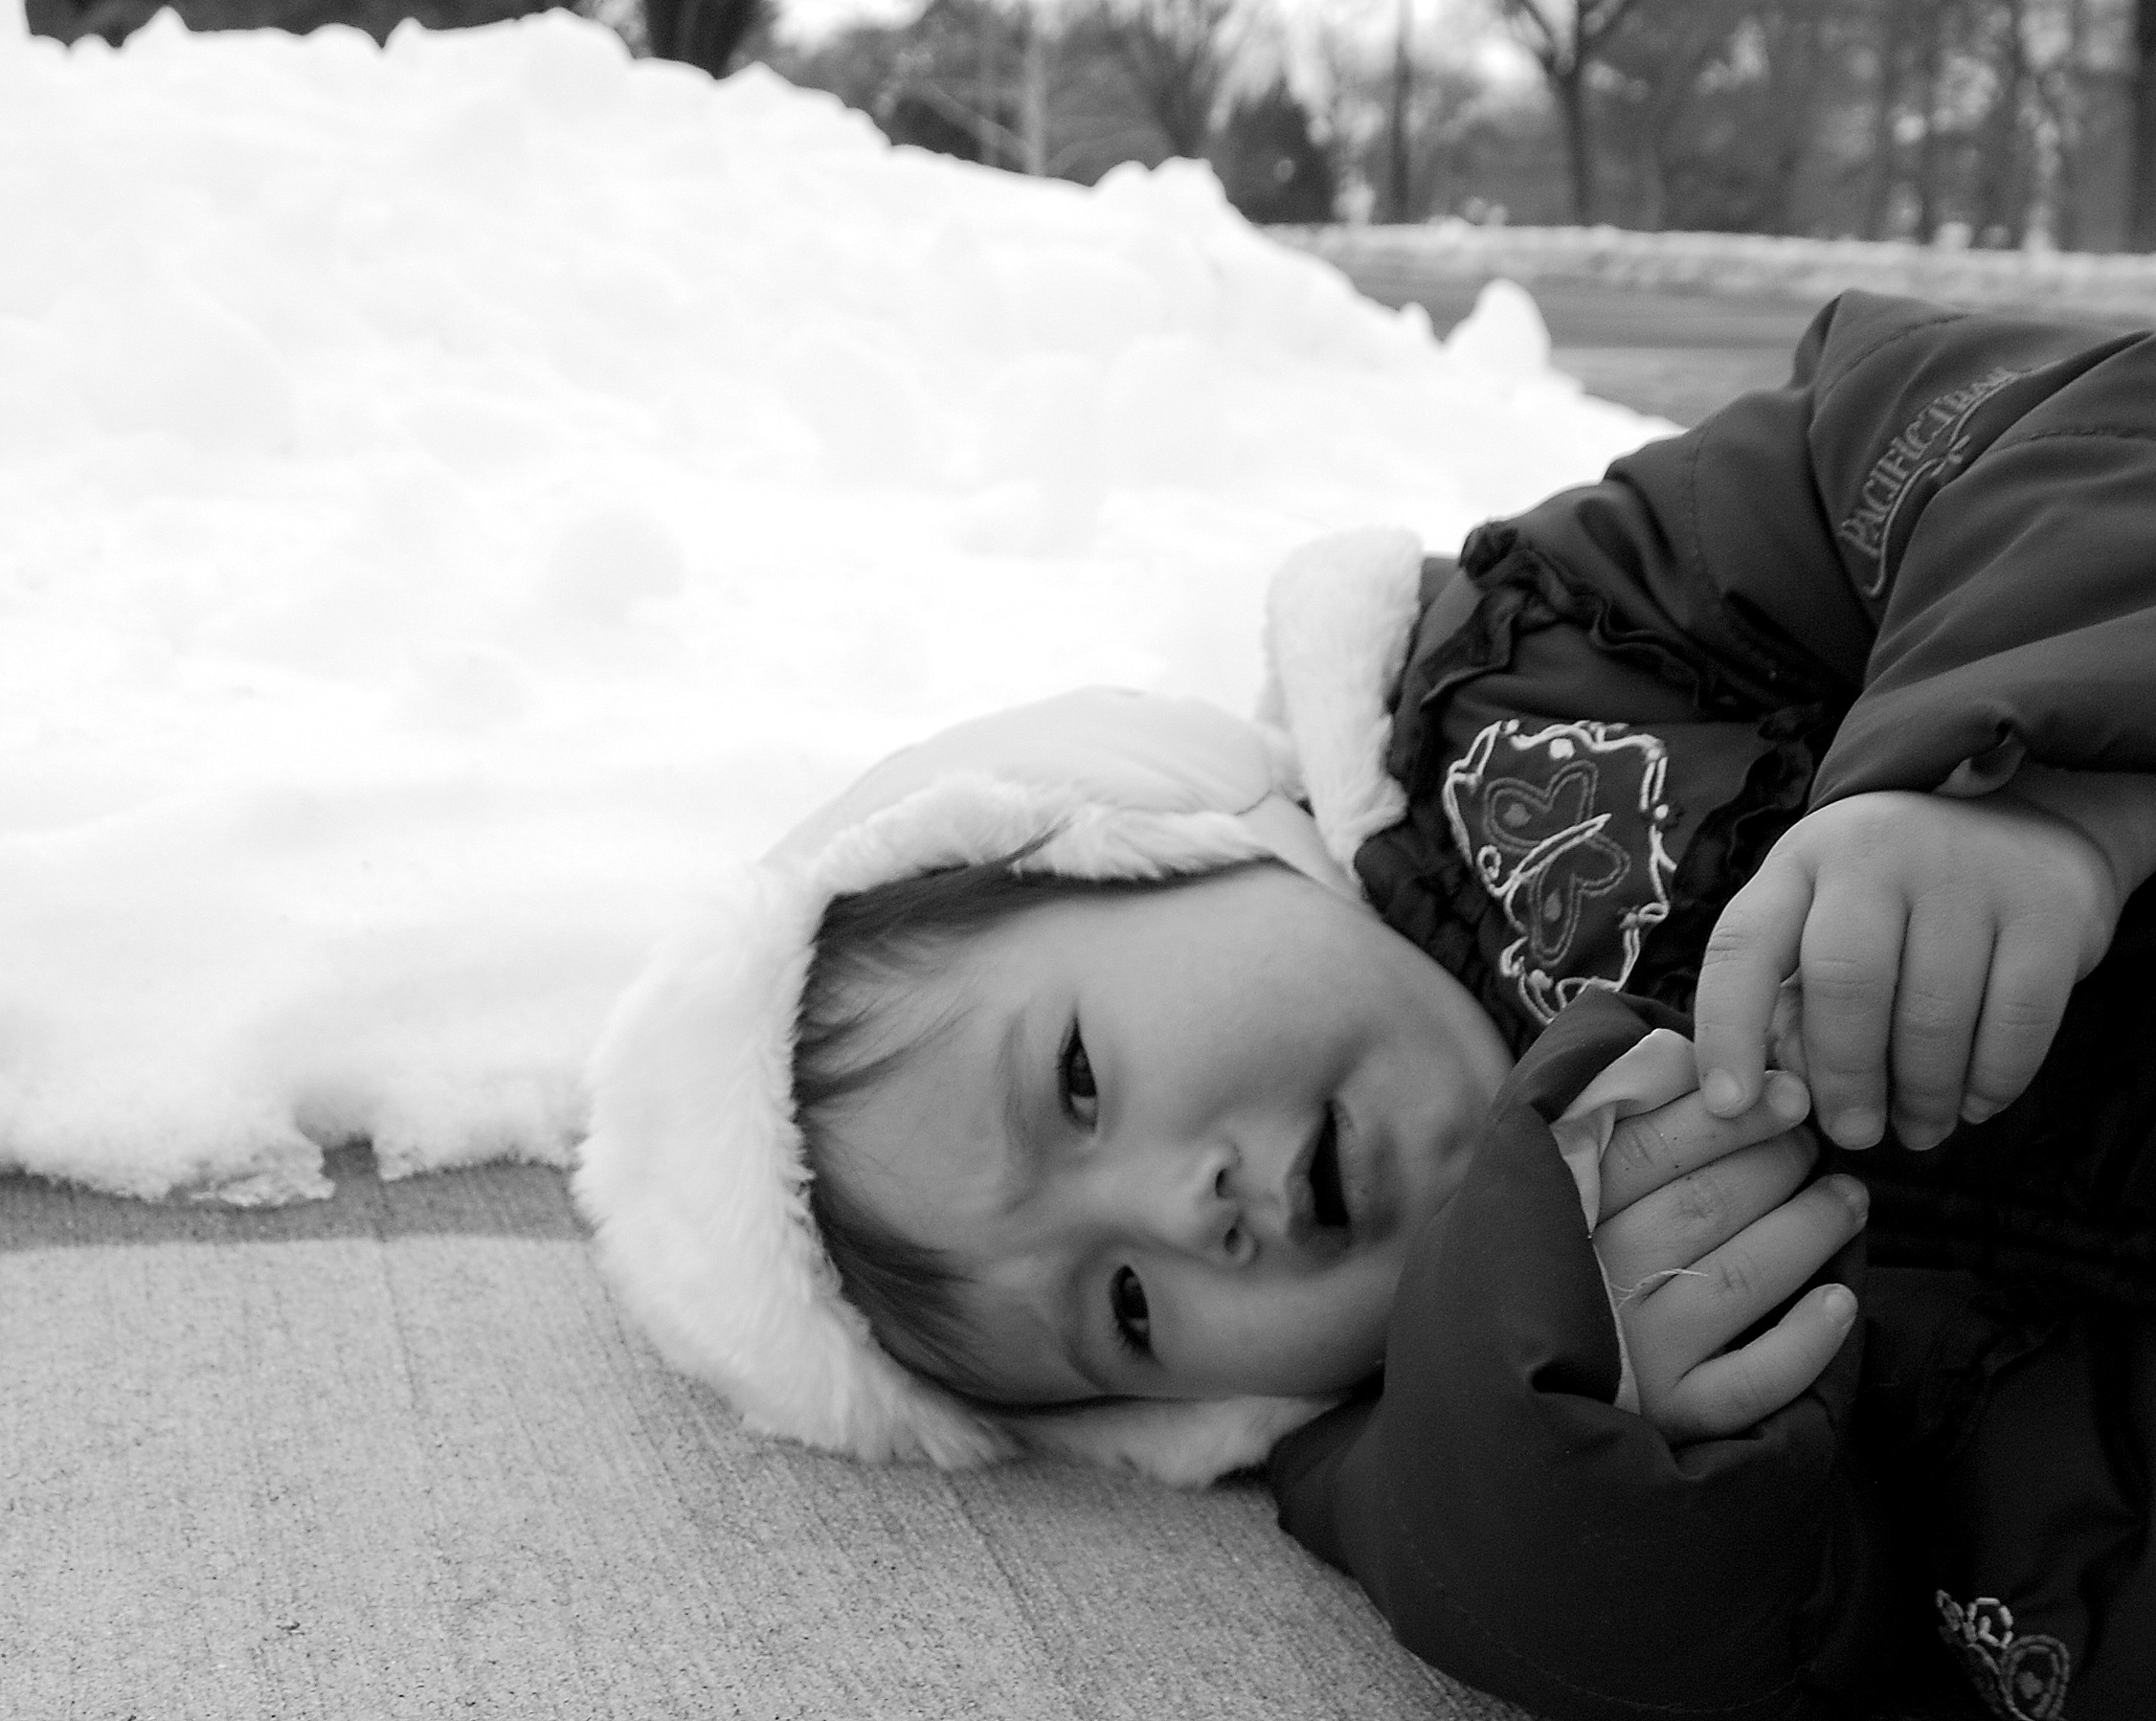
person, snow, cold, winter, black and white, girl, white, photography, kid, cute, young, weather, holiday, child, black, monochrome, baby, season, face, happiness, infant, monochrome photography, portrait photography, human positions